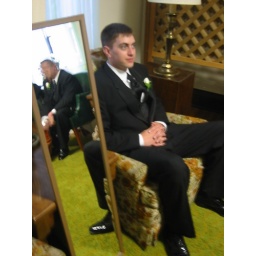
groom's brother sitting in chair near mirror